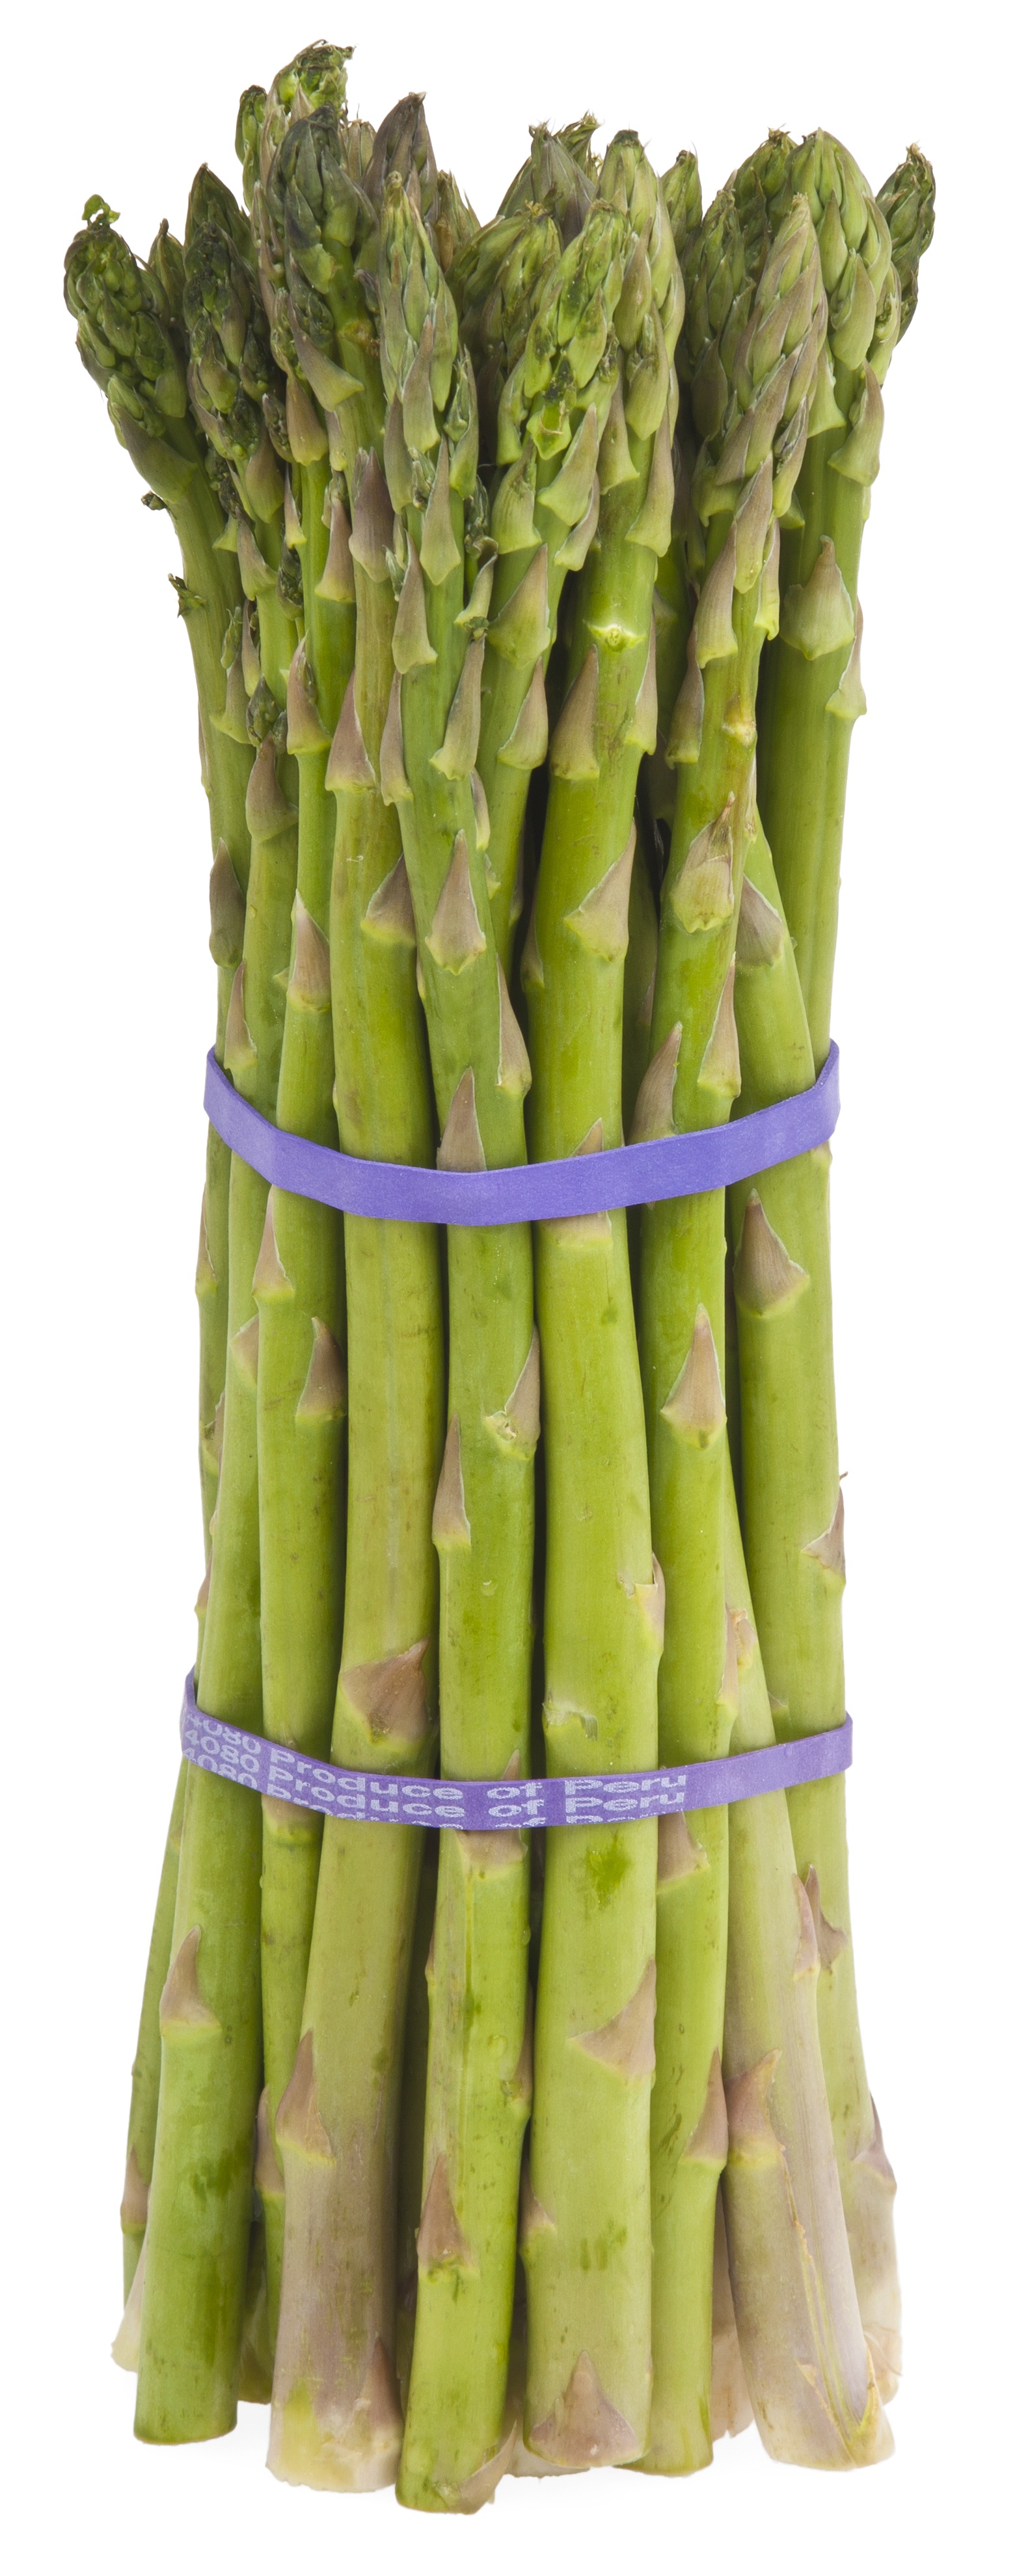
food, cooking, produce, vegetable, healthy, eat, vegetables, diet, asparagus, vitamins, ingredients, bundle, choy sum